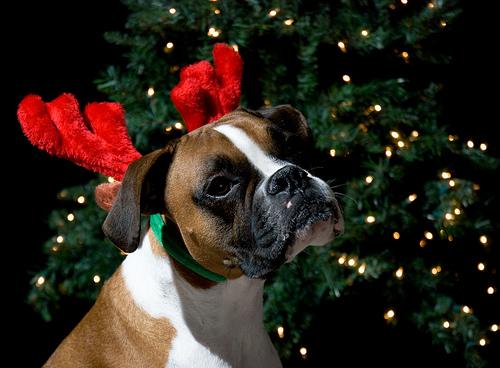
Breed: boxer